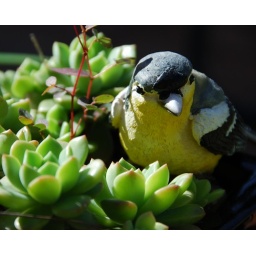
a small bird ornament sits on the edge of a pot plant in my sister's garden at Kippa-ring